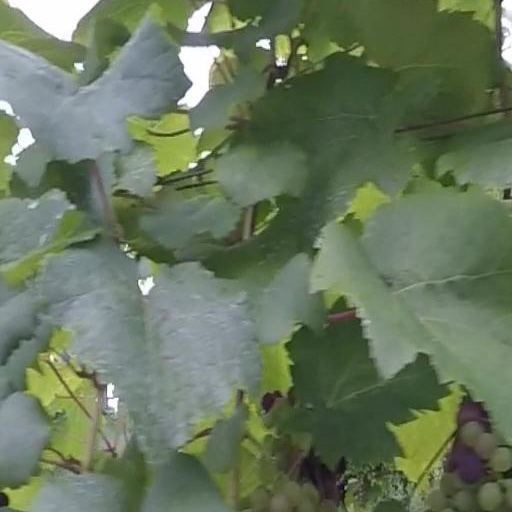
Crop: grape